Max Alexander Cunningham Warren

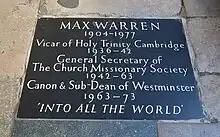
Memorial in floor of cloister in Westminster Abbey

Warren served as general secretary of the CMS for over 20 years, from 1942 to 1963, when he was appointed as canon and subdean of Westminster Abbey, London.